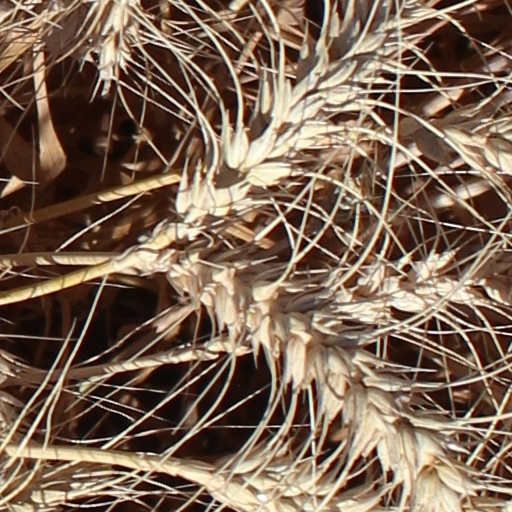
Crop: wheat